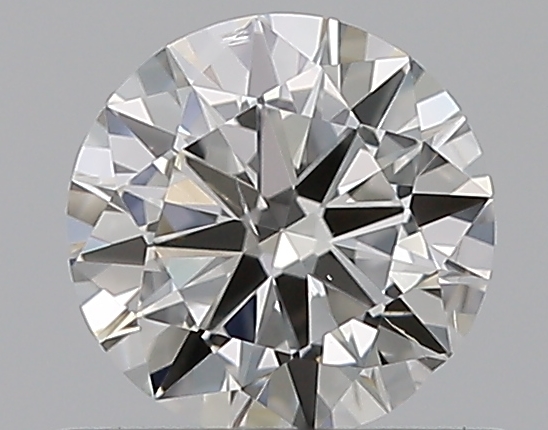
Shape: round
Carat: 0.5
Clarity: SI1
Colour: G
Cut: GD
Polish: VG
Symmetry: VG
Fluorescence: N
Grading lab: GIA
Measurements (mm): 5.14 x 5.18 x 3.02